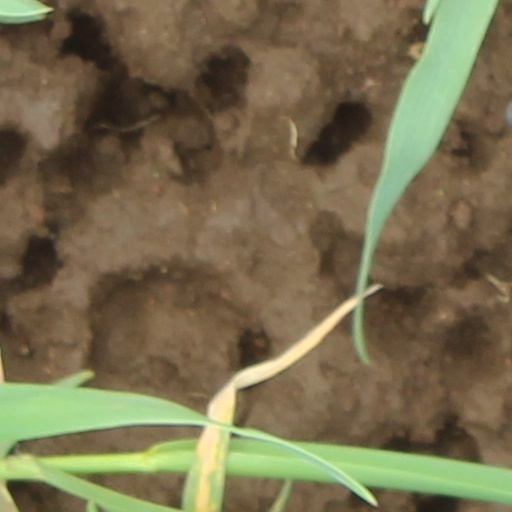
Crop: wheat